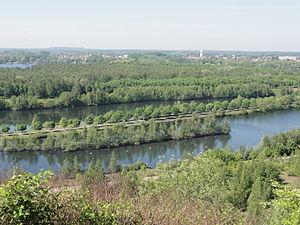
Terril n° 195 dit Ledoux Nouvelle Route, Fosse Ledoux de la Compagnie des mines d'Anzin, Condé-sur-l'Escaut, Nord, Nord-Pas-de-Calais, France.
Dans le bassin minier du Nord-Pas-de-Calais, 339 terrils sont recensés. En 1969, les Houillères leur ont attribué un numéro individuel, pour les référencer, et les exploiter. Ils sont numérotés d'ouest en est, du nᵒ 1 au 202. Une liste complémentaire a été créée dans les années 1970. Les sites y sont numérotés de 203 à 260, sans logique spécifique, chaque numéro ayant été attribué en fonction des sites susceptibles d'être exploités. Certains sites étant composés de plusieurs terrils annexes ou satellites, une lettre suit le numéro.
La fosse Ledoux ou Charles Ledoux de la Compagnie des mines d'Anzin est un ancien charbonnage du bassin minier du Nord-Pas-de-Calais, situé à Condé-sur-l'Escaut. Les travaux du nouveau siège débutent en octobre 1900. Les puits sont creusés par le procédé de congélation, le premier est commencé le 6 juillet 1901, le second le 2 juin 1902. La fosse Ledoux commence à produire le 16 juillet 1905. La production est immédiatement élevée puisque la fosse remonte également la production de la fosse Chabaud-Latour jusqu'à ce que cette dernière finisse complètement d'arrêter de produire en 1910 pour assurer l'aérage. La fosse est bombardée durant la Première Guerre mondiale, mais elle est réparée et en mesure de produire à partir de 3 juin 1919. Dès lors elle devient de plus en plus productive. Des cités sont bâties à Condé-sur-l'Escaut et à Vieux-Condé. Quatre terrils, nᵒˢ 194, 195, 195A et 196, sont édifiés au fil des années dans les environs de la fosse. Celle-ci subit une inondation en 1940, lorsqu'à cause de la Seconde Guerre mondiale, les centrales électriques sont stoppées.